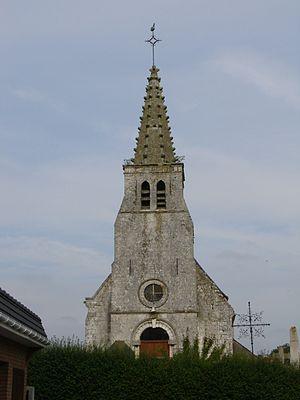
Église de Nort-Leulinghem
Nort-Leulinghem est une commune française située dans le département du Pas-de-Calais en région Hauts-de-France.